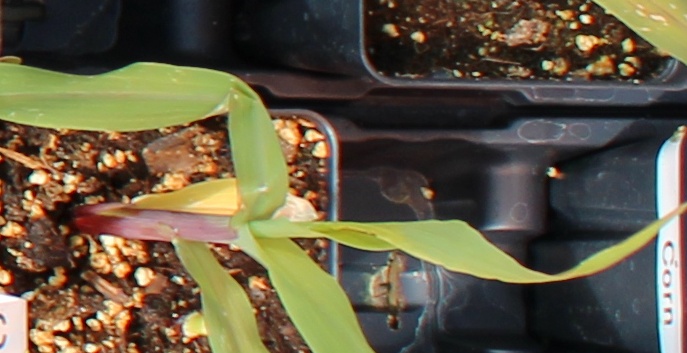
Label: Corn